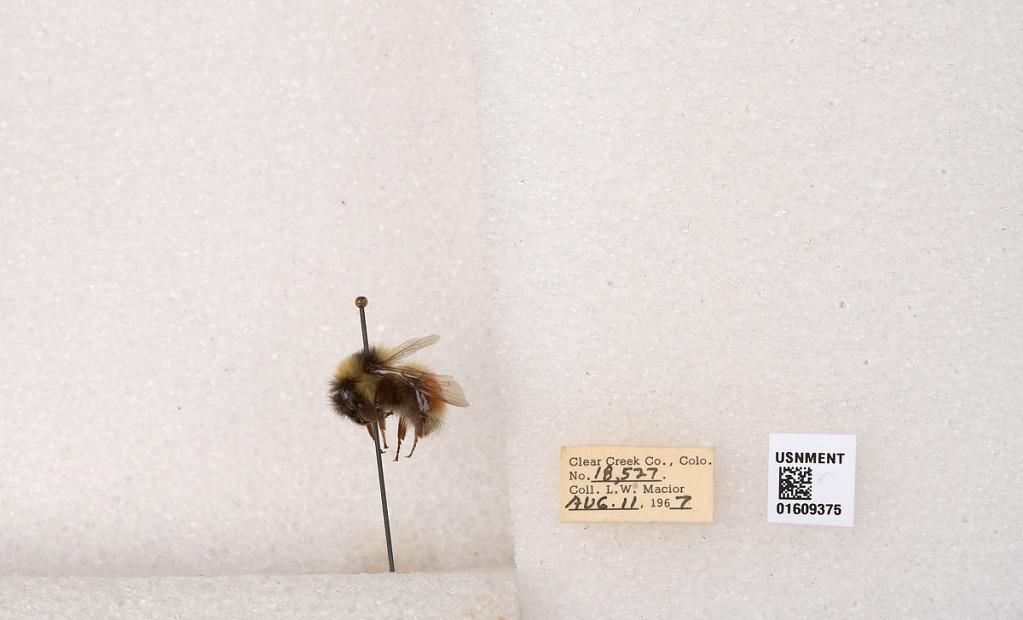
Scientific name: Bombus (Pyrobombus) sylvicola Kirby
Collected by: L. Macior
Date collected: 1967-8-11
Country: United States
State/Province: Colorado
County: Clear Creek
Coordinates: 39.6856, -105.645